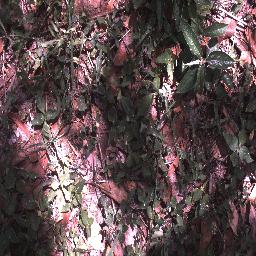
Label: negative